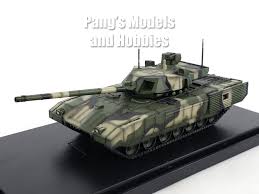
Label: T-14